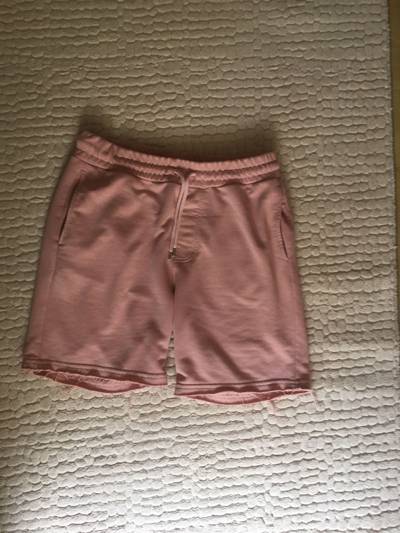
Waste category: clothes